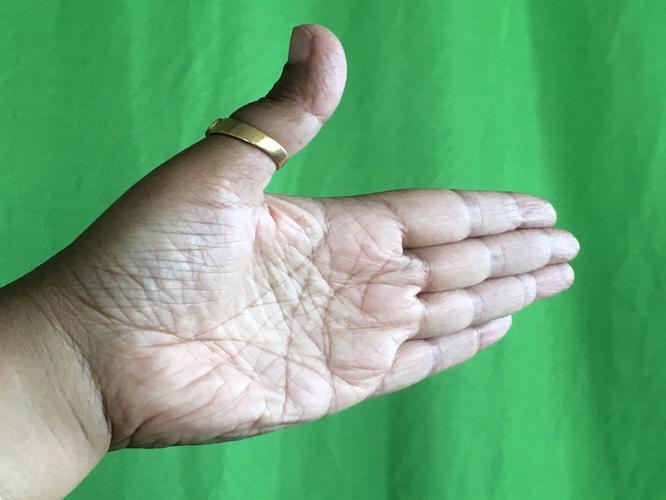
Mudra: Ardhachandran
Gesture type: single_hand